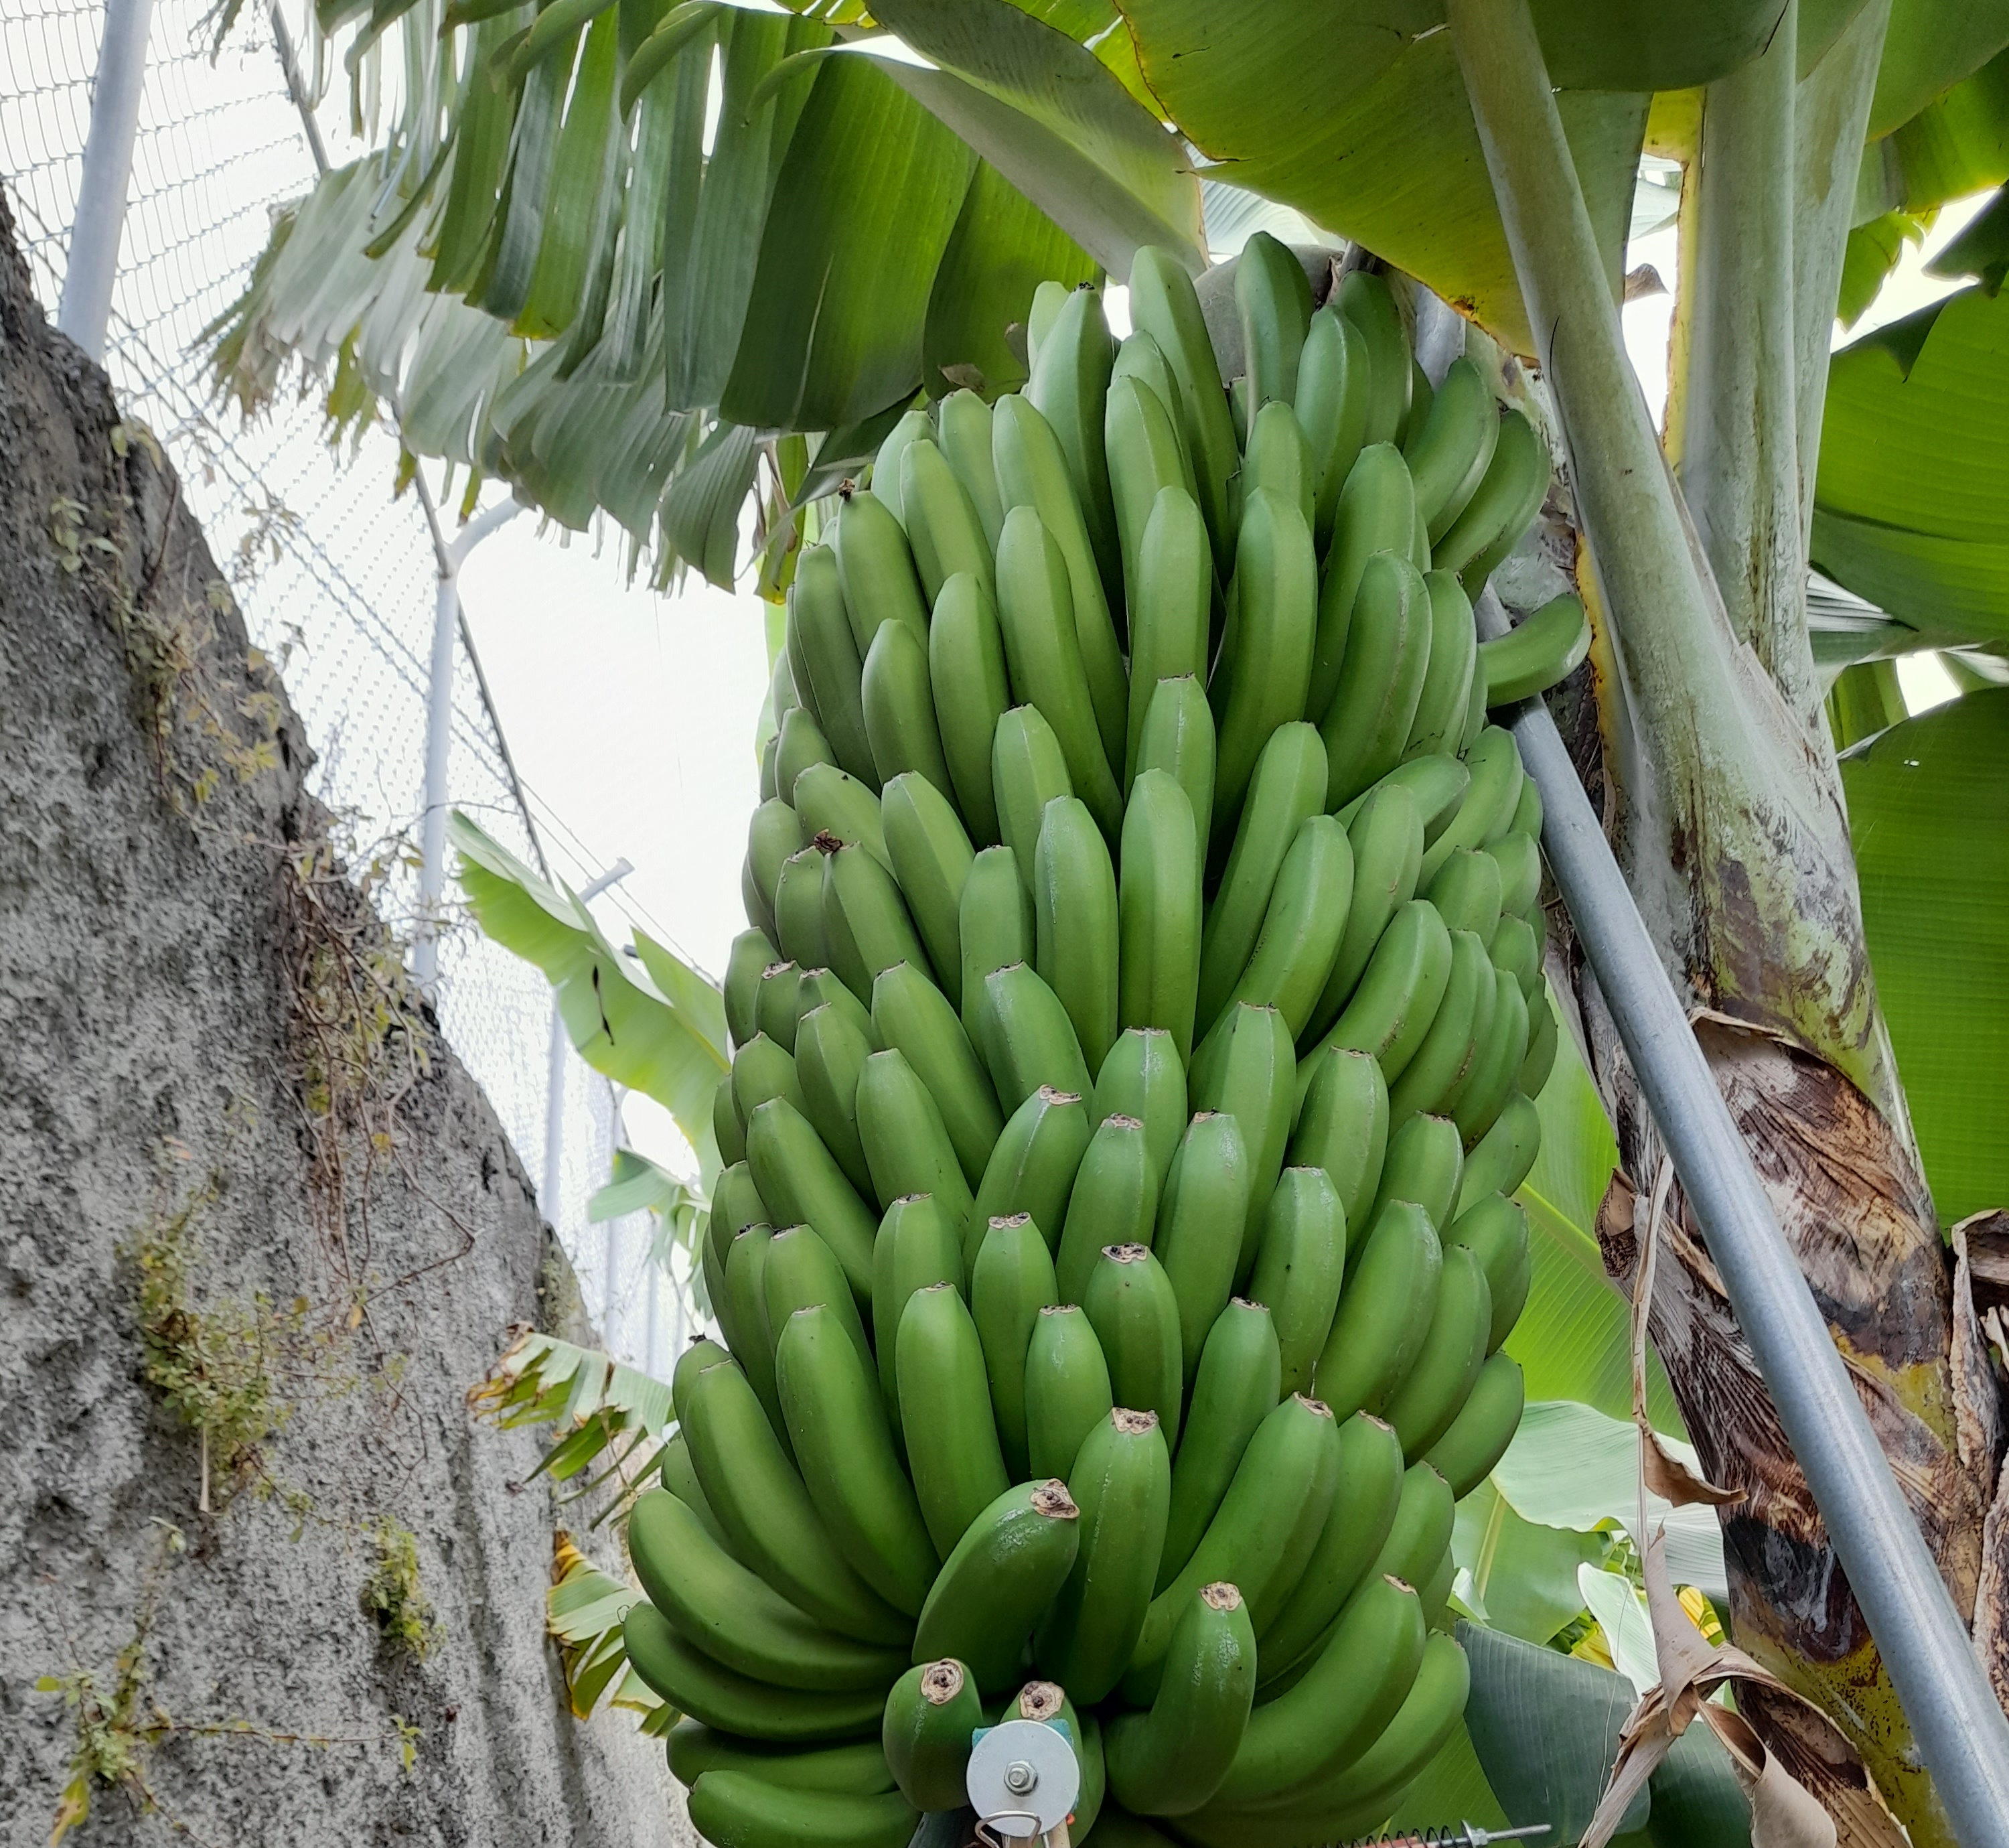
Label: Cut